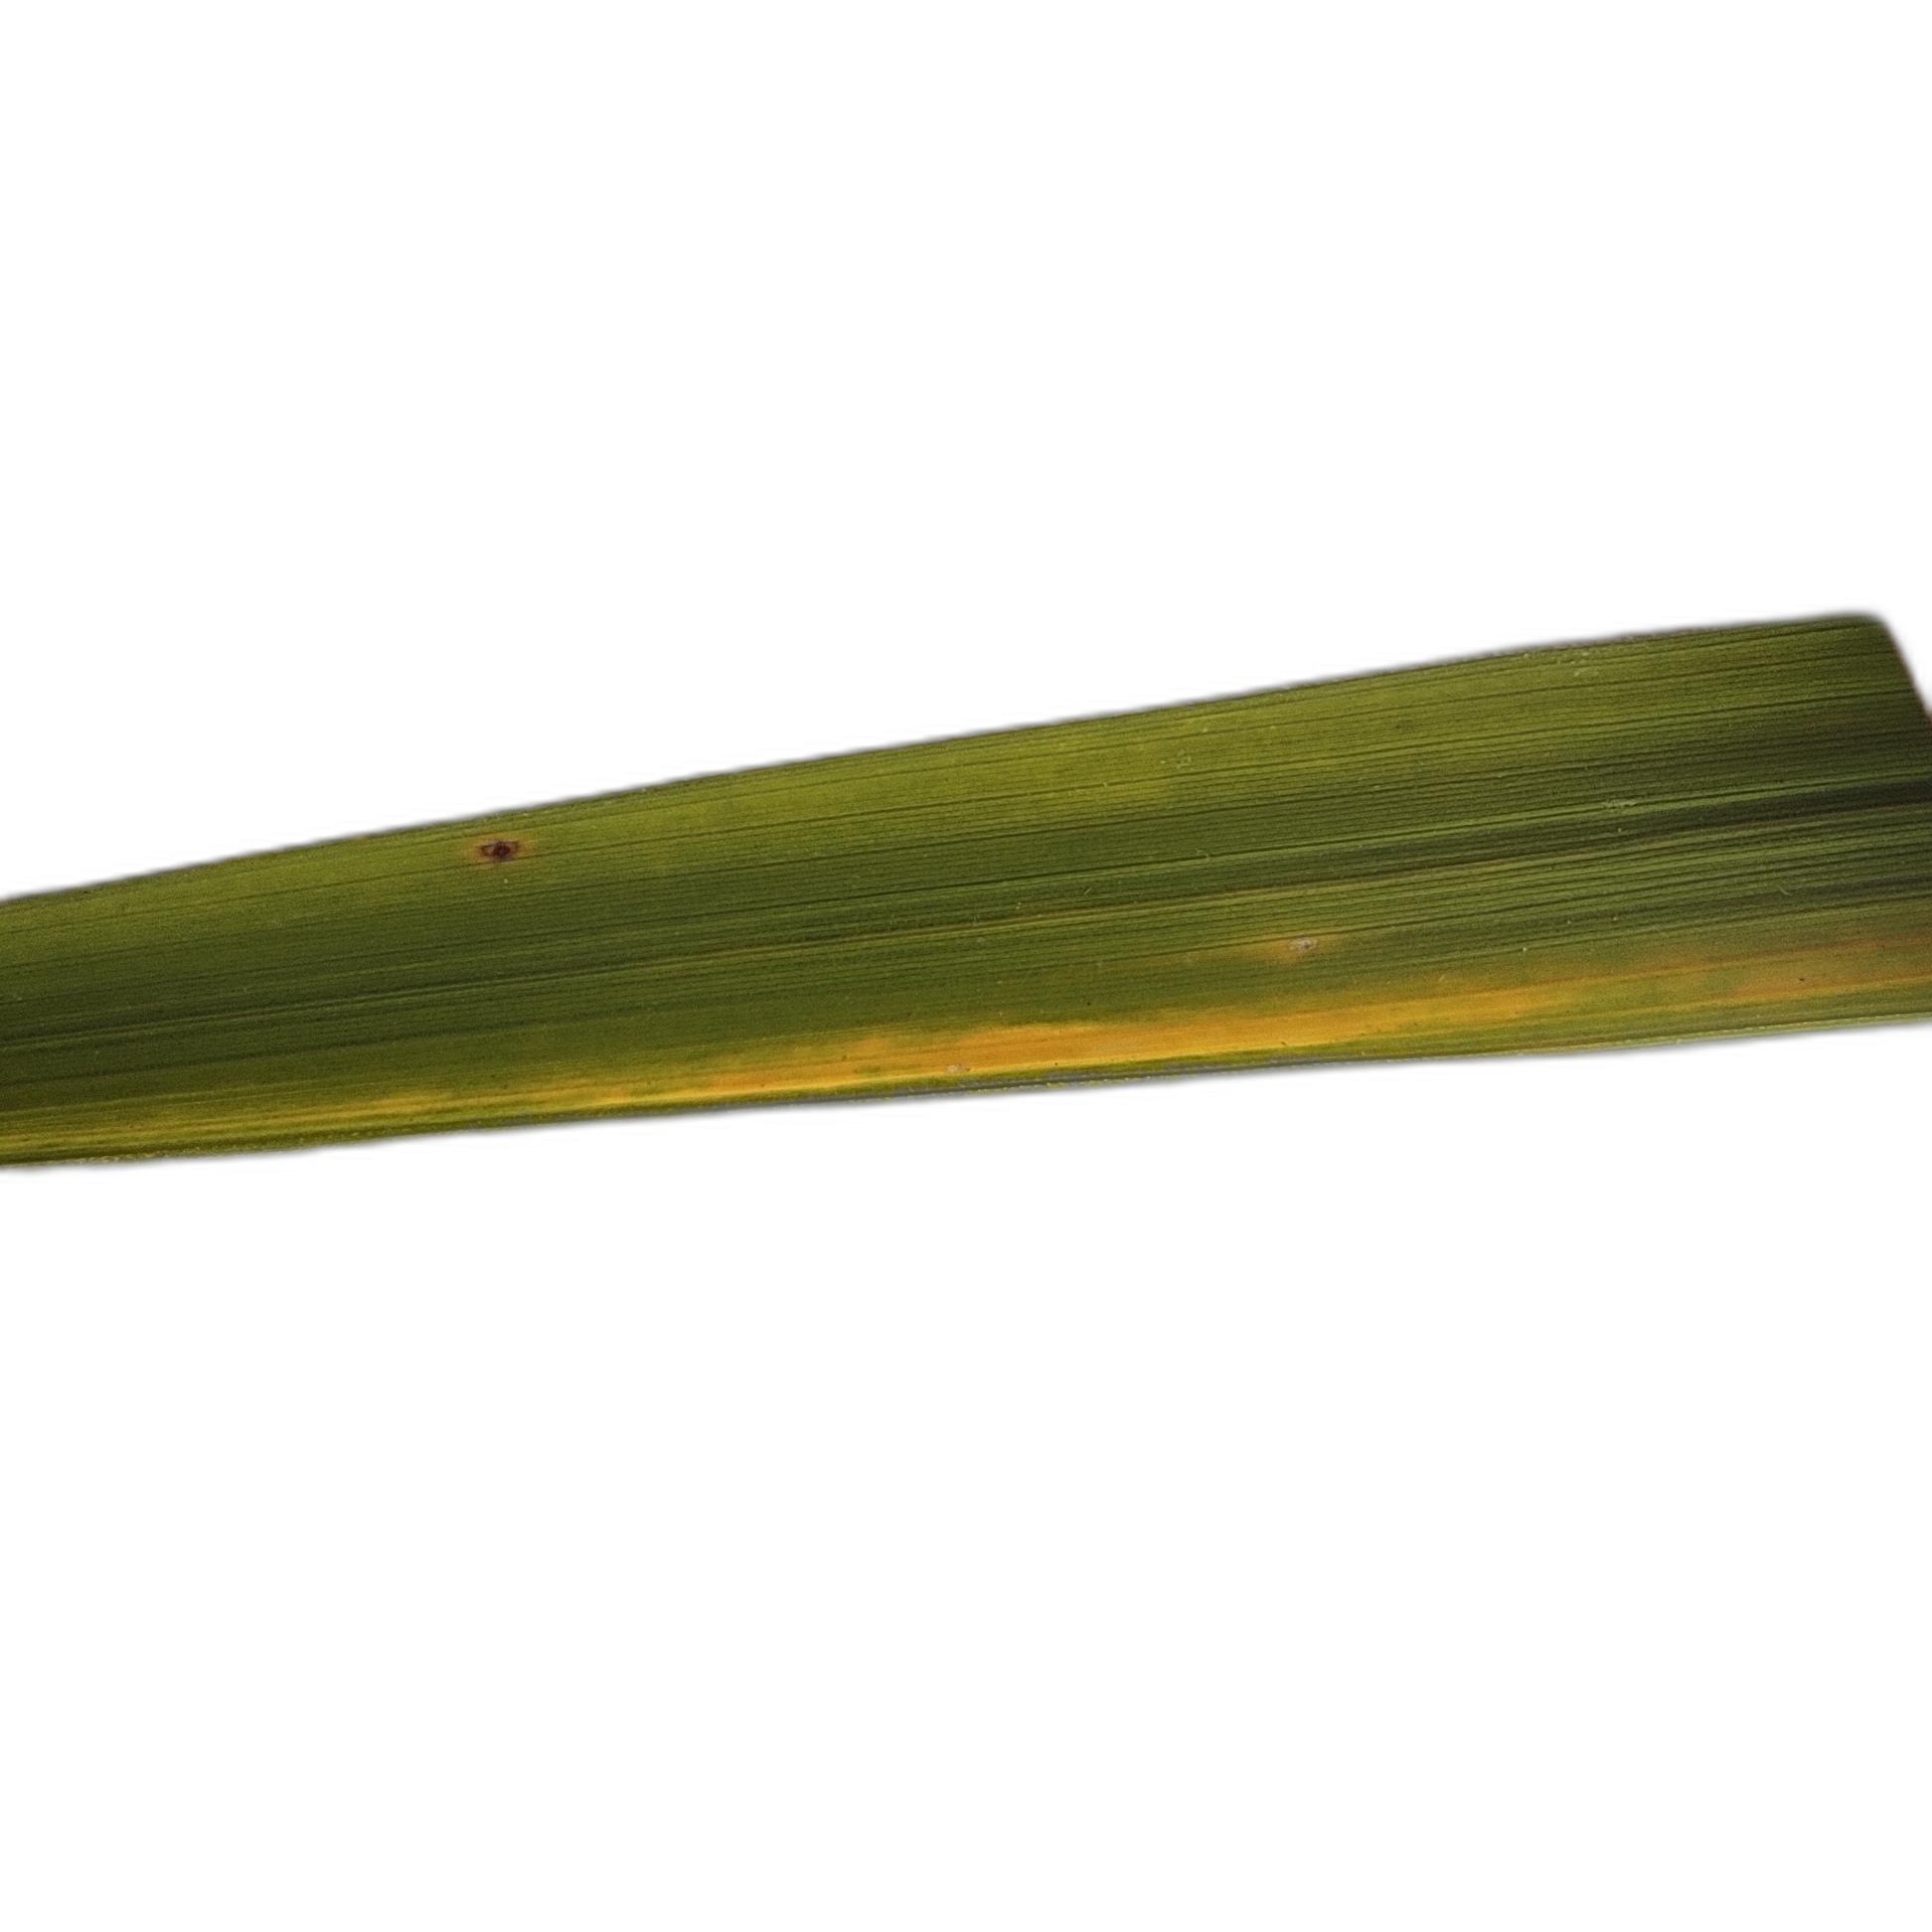
Label: Rice Tungro